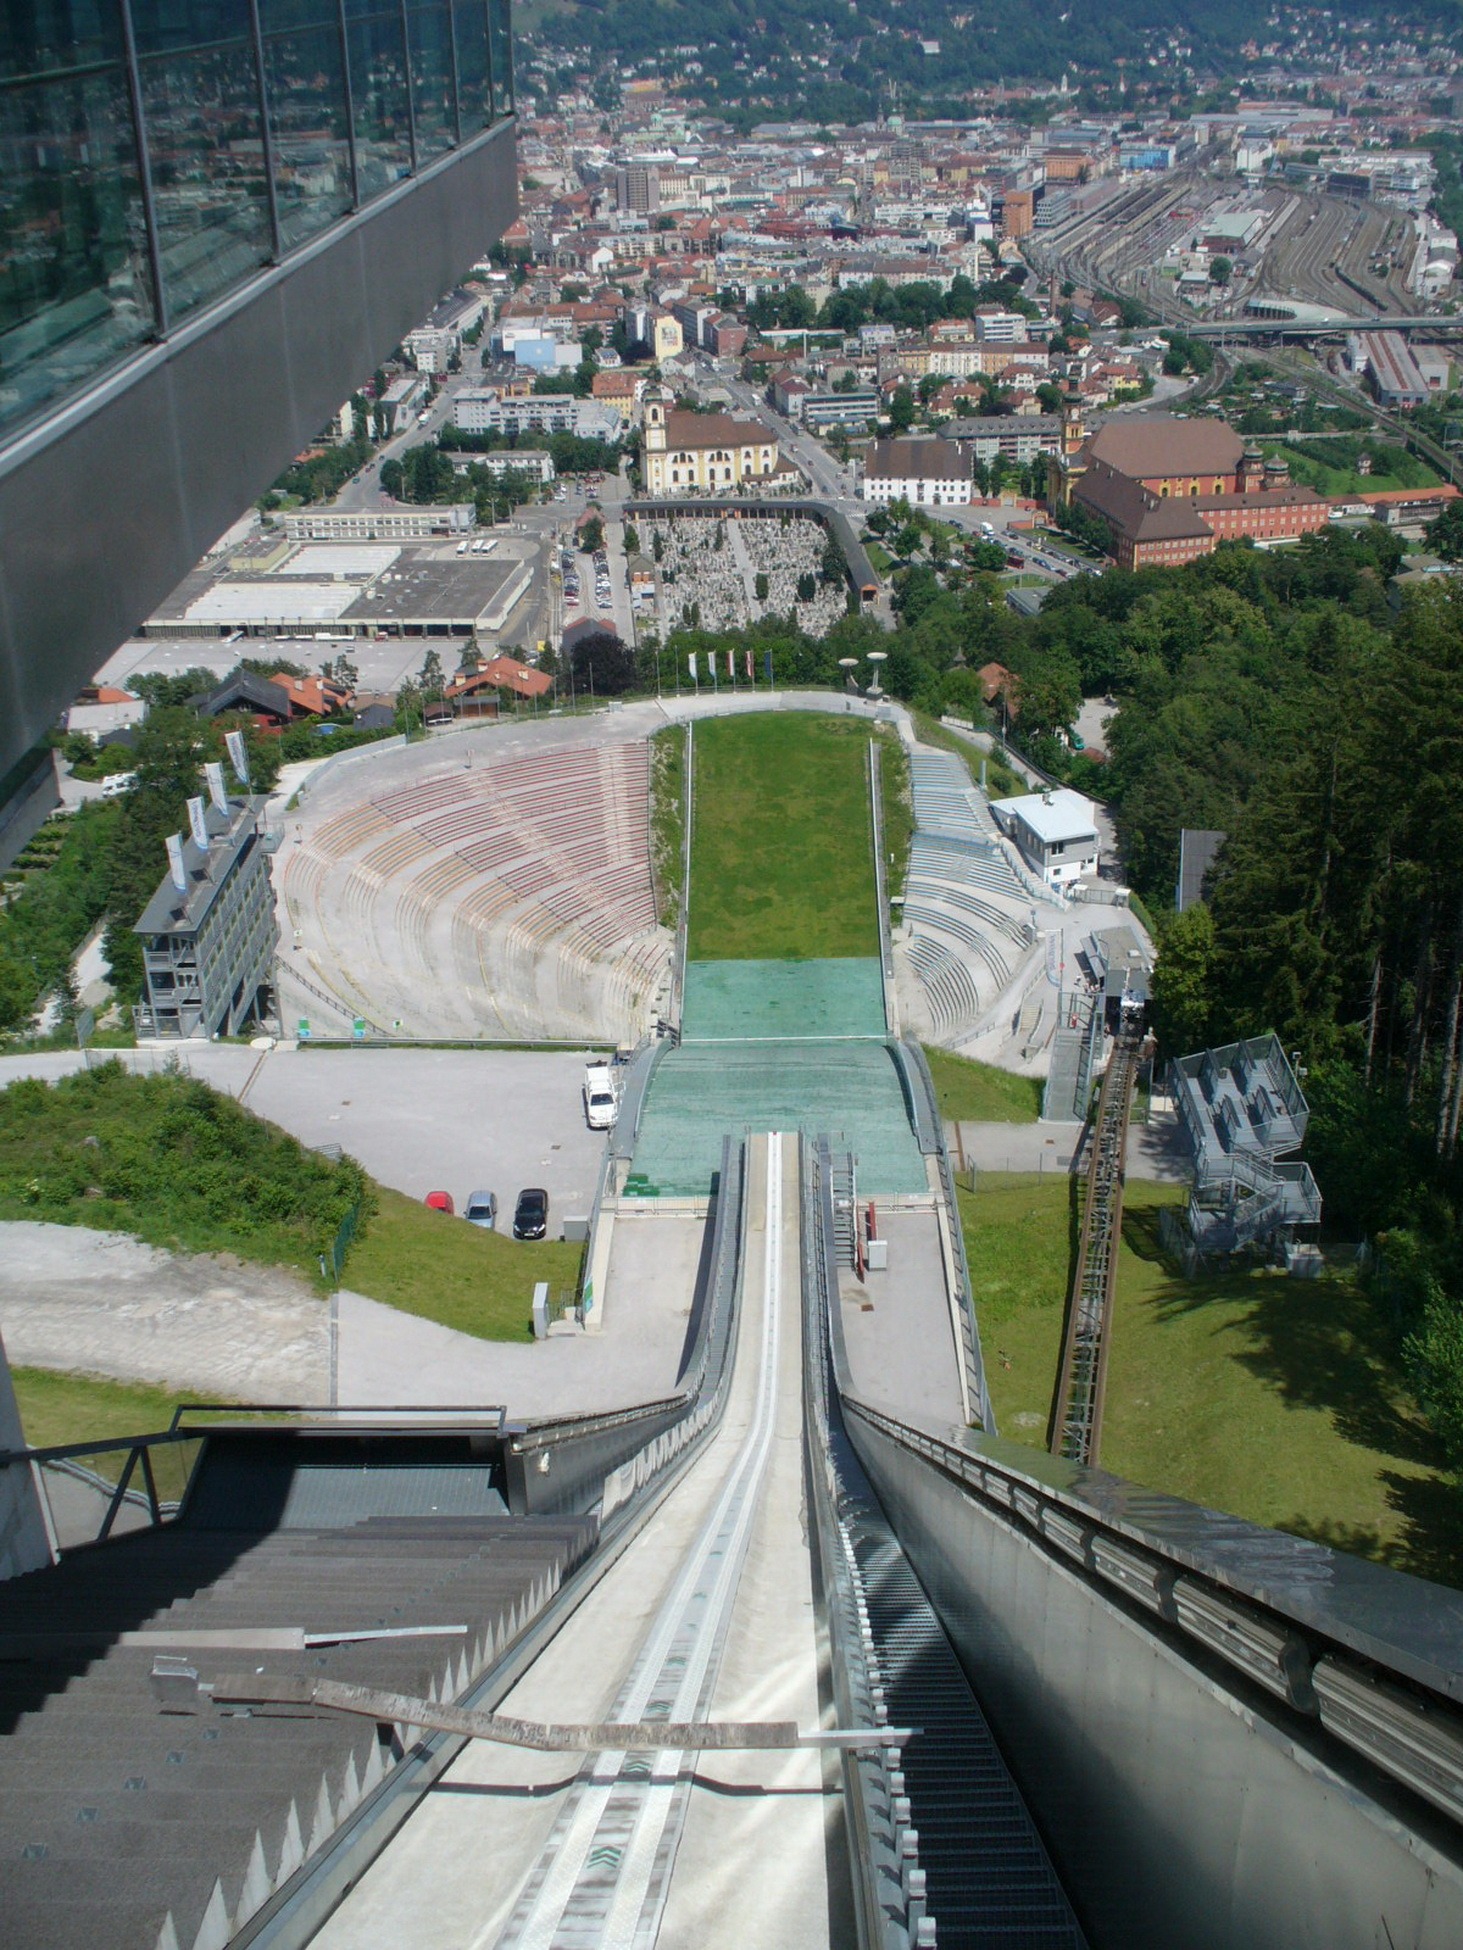
sport, hill, transport, vehicle, stadium, waterway, public transport, winter sports, aerial photography, ski jump, ski jumping, skyway, berg isel jump